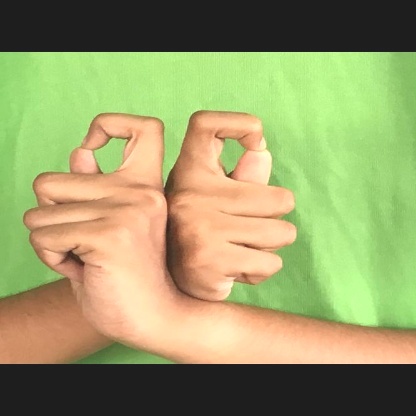
Mudra: Berunda